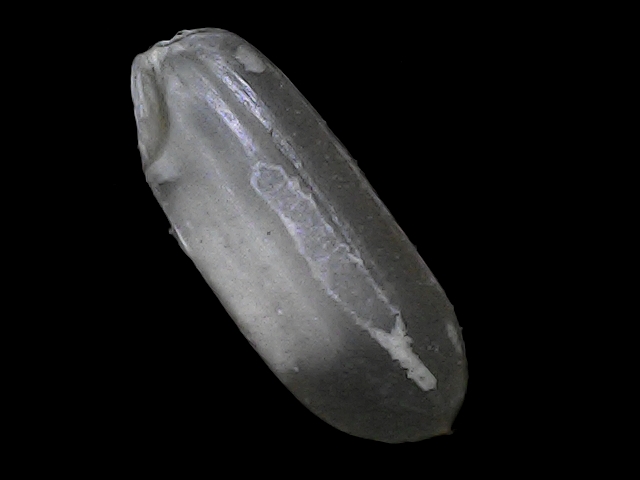
Rice variety: BRRI74